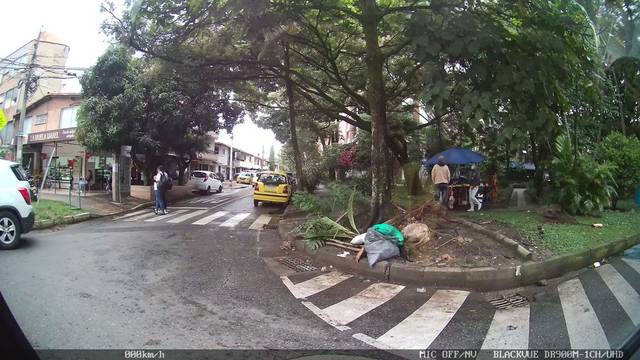
Region: Colombia
Coordinates: 6.257, -75.584